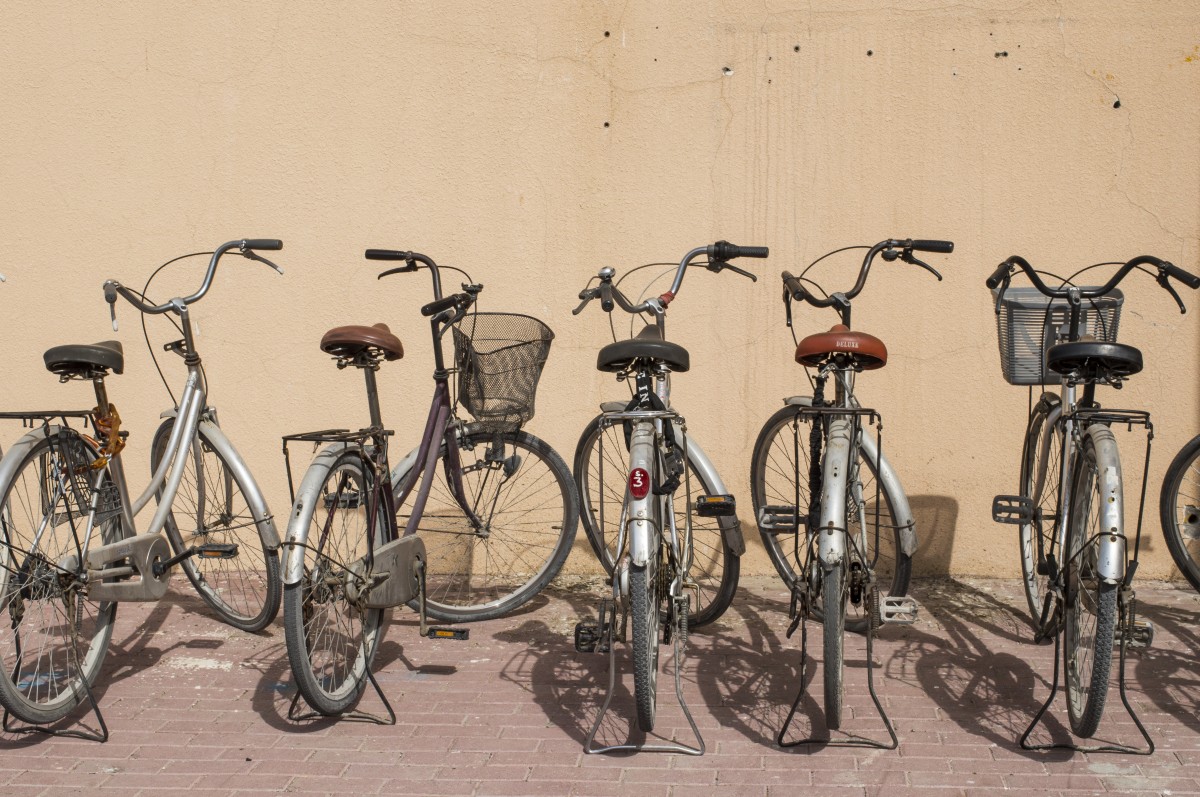
Tags: cycling, art, sketch, drawing, land vehicle, cyclo cross bicycle, road bicycle, racing bicycle